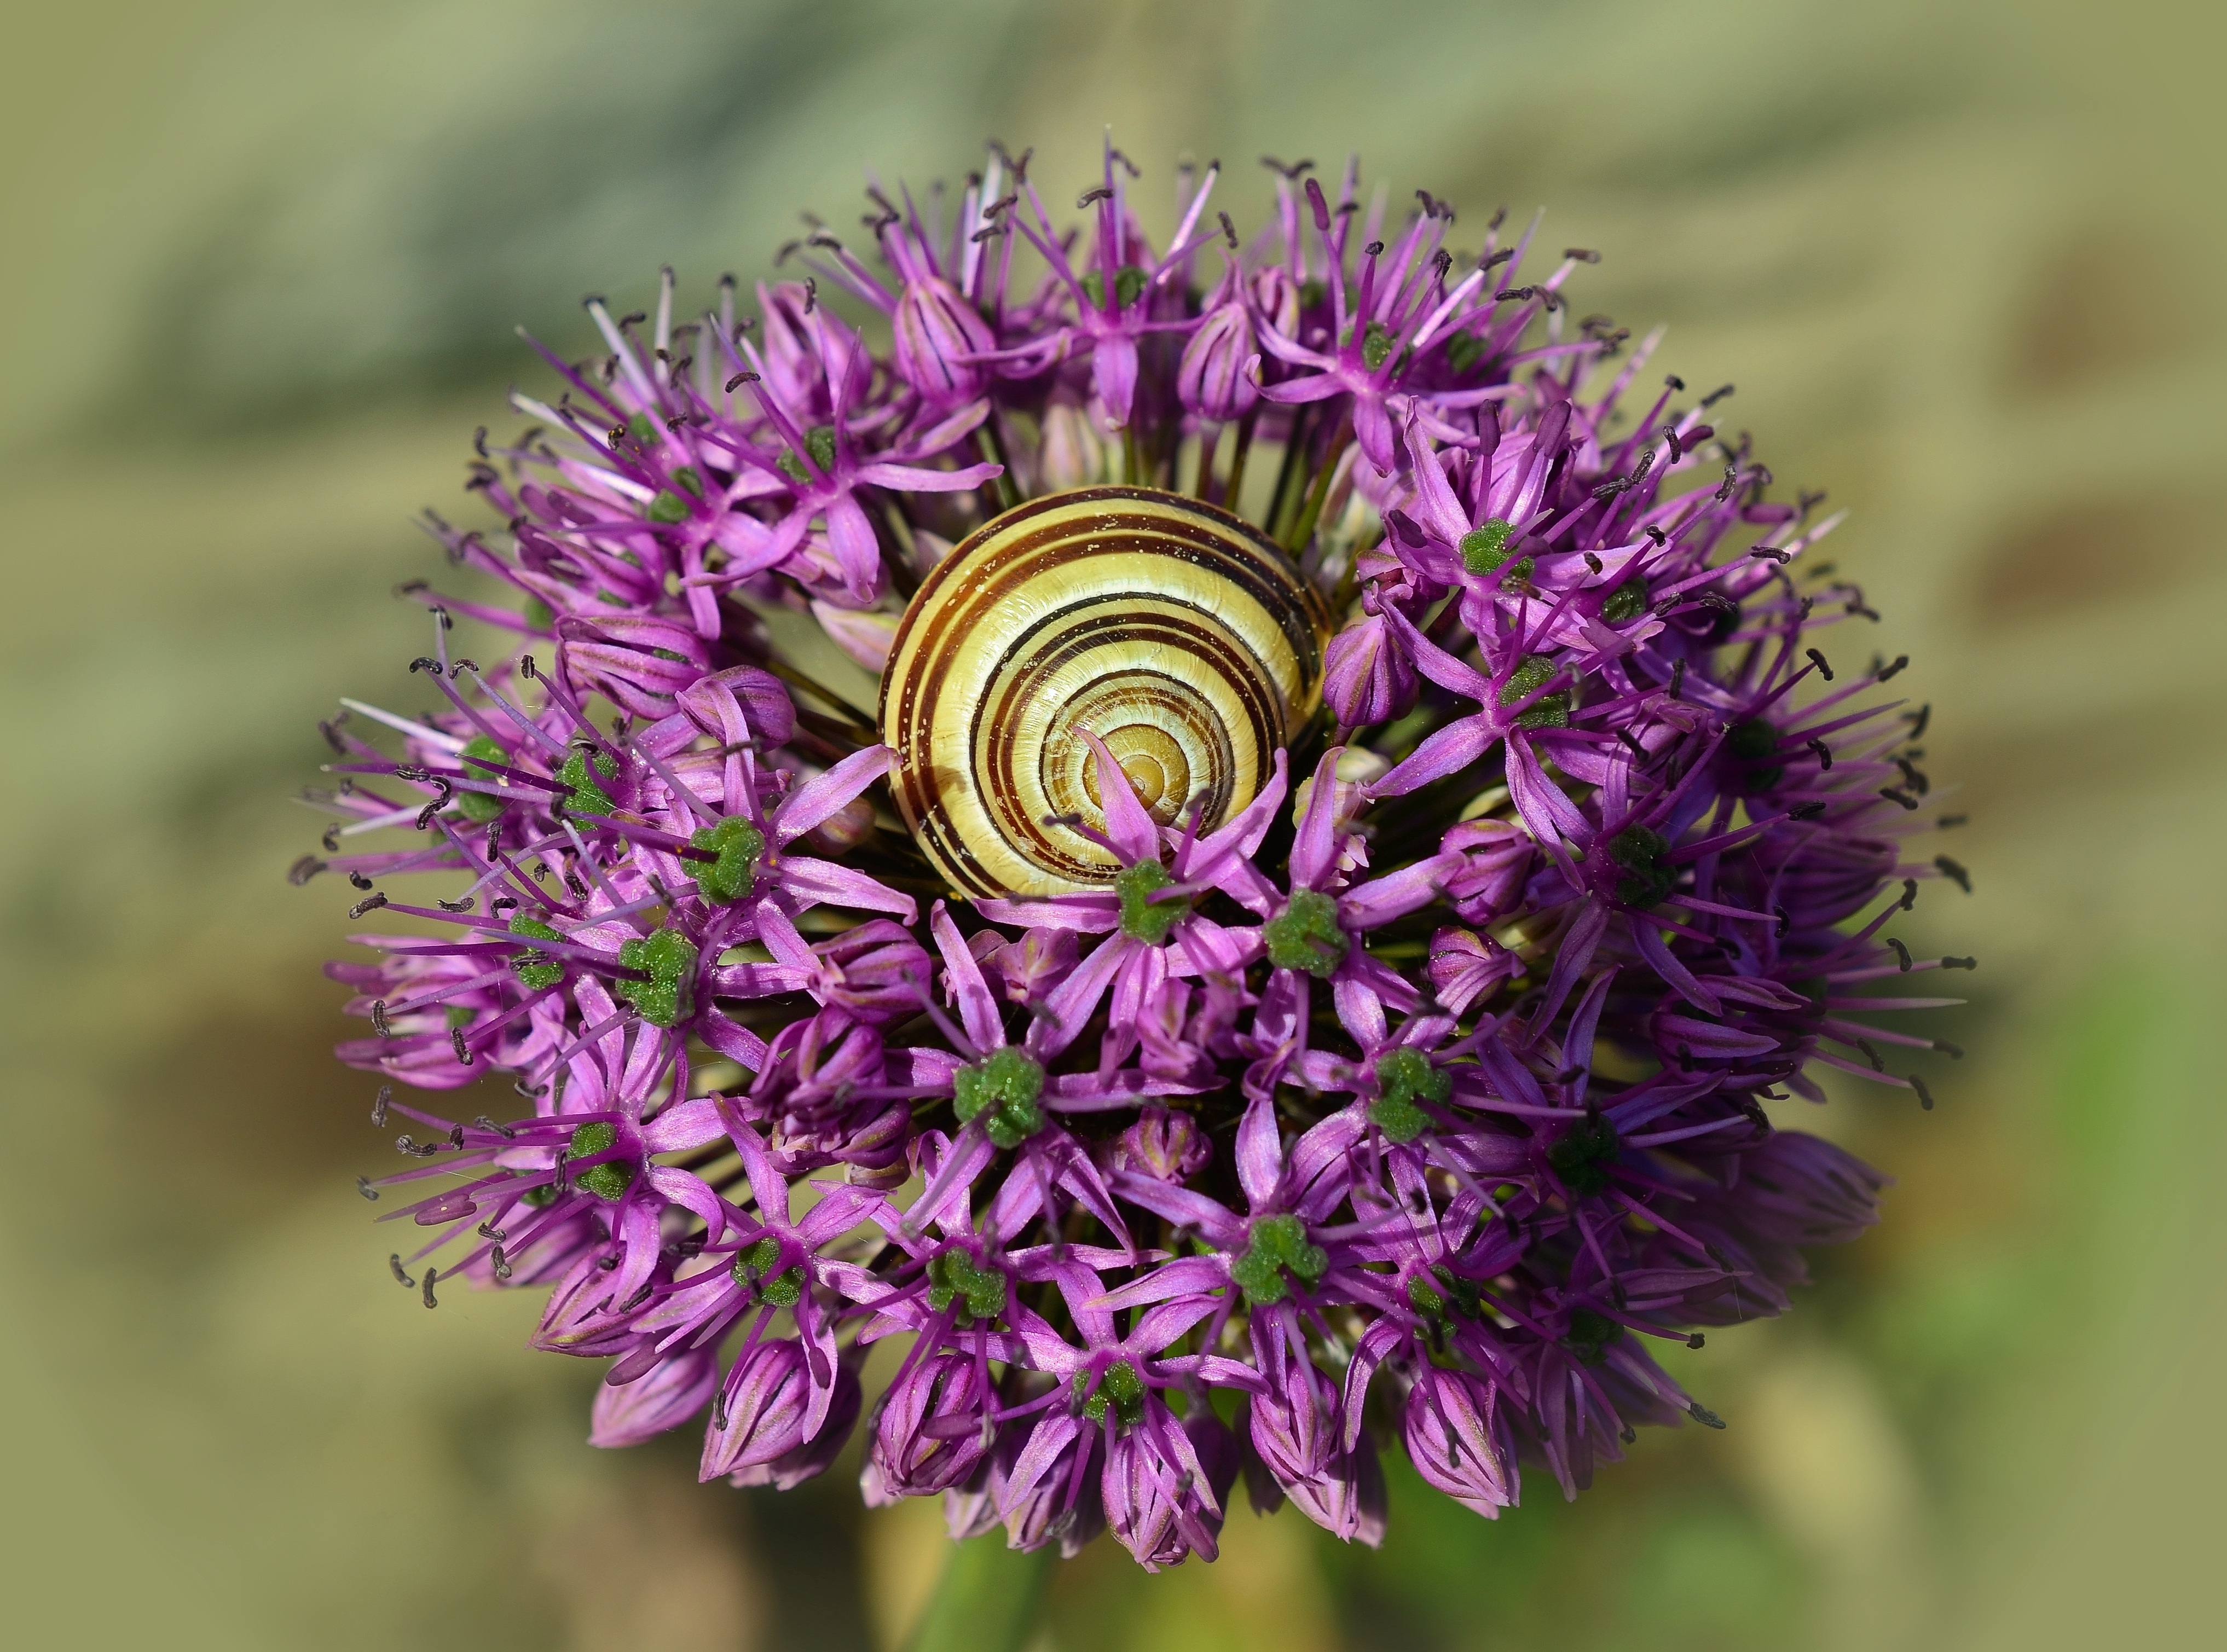
nature, blossom, plant, flower, purple, petal, bloom, spring, herb, produce, insect, macro, botany, close, flora, shell, wildflower, close up, thistle, nectar, macro photography, flowering plant, daisy family, ornamental onion, plant stem, land plant